Bara (genre)

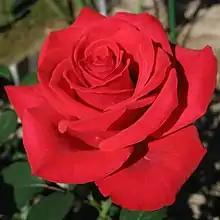
The term "bara" translates literally to "rose" in Japanese, and has historically been used as a pejorative for gay men roughly equivalent to the English language term "pansy".

The term , which translates literally to "rose" in Japanese, has historically been used in Japan as a pejorative for gay men, roughly equivalent to the English language term "pansy". Beginning in the 1960s, the term was reappropriated by Japanese gay media: notably with the 1961 anthology , a collection of semi-nude photographs of gay writer Yukio Mishima by photographer Eikoh Hosoe, and later with in 1971, the first commercially produced gay magazine in Asia. "Bara-eiga" ("rose film") was additionally used in the 1980s to describe gay cinema.